Daniel J. Mitchell

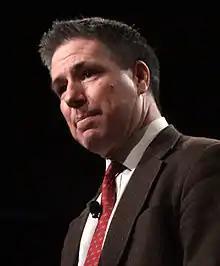
Mitchell in February 2011

Daniel J. "Dan" Mitchell is a libertarian economist and former senior fellow at the Cato Institute. He is a proponent of the flat tax and tax competition, financial privacy, and fiscal sovereignty.